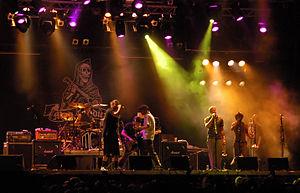
Mad Caddies est un groupe de ska punk américain originaire de Santa Barbara en Californie, jouant aussi bien du punk rock, du punk hardcore que du pop punk. Sa musique est aussi fortement influencée par le jazz New Orleans, ce qui constitue sa principale originalité. Le groupe s'est formé en 1995 et a sorti cinq albums et un EP. C'est actuellement l'un des groupes les plus actifs de la scène ska-punk mondiale. Leur album Just one more est considéré comme un chef-d'œuvre du genre.